The Osmonds

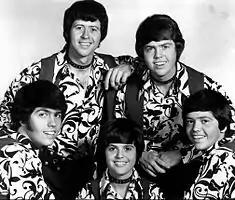
The Osmonds in 1971 (Clockwise from lower left: Alan, Wayne, Merrill, Jay, Donny)

The Osmonds were an American family music group who reached the height of their fame in the early to mid-1970s. The group had its best-known configurations as a quartet (billed the Osmond Brothers) and a quintet (the Osmonds). The group has consisted of siblings who are all members of a family of musicians from Ogden, Utah, and have been in the public eye since the 1960s.